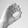
ASL letter: O